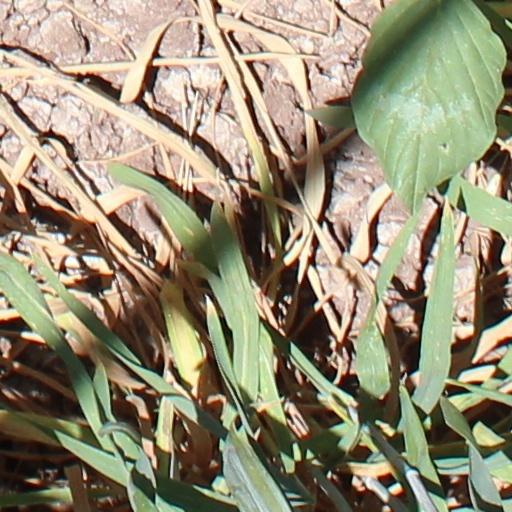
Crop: wheat